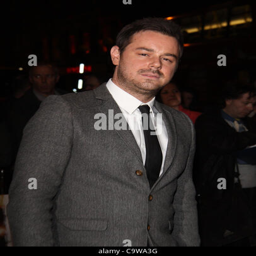
actor arrives for the world premiere